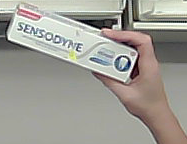
Product: sensodyne_toothpaste